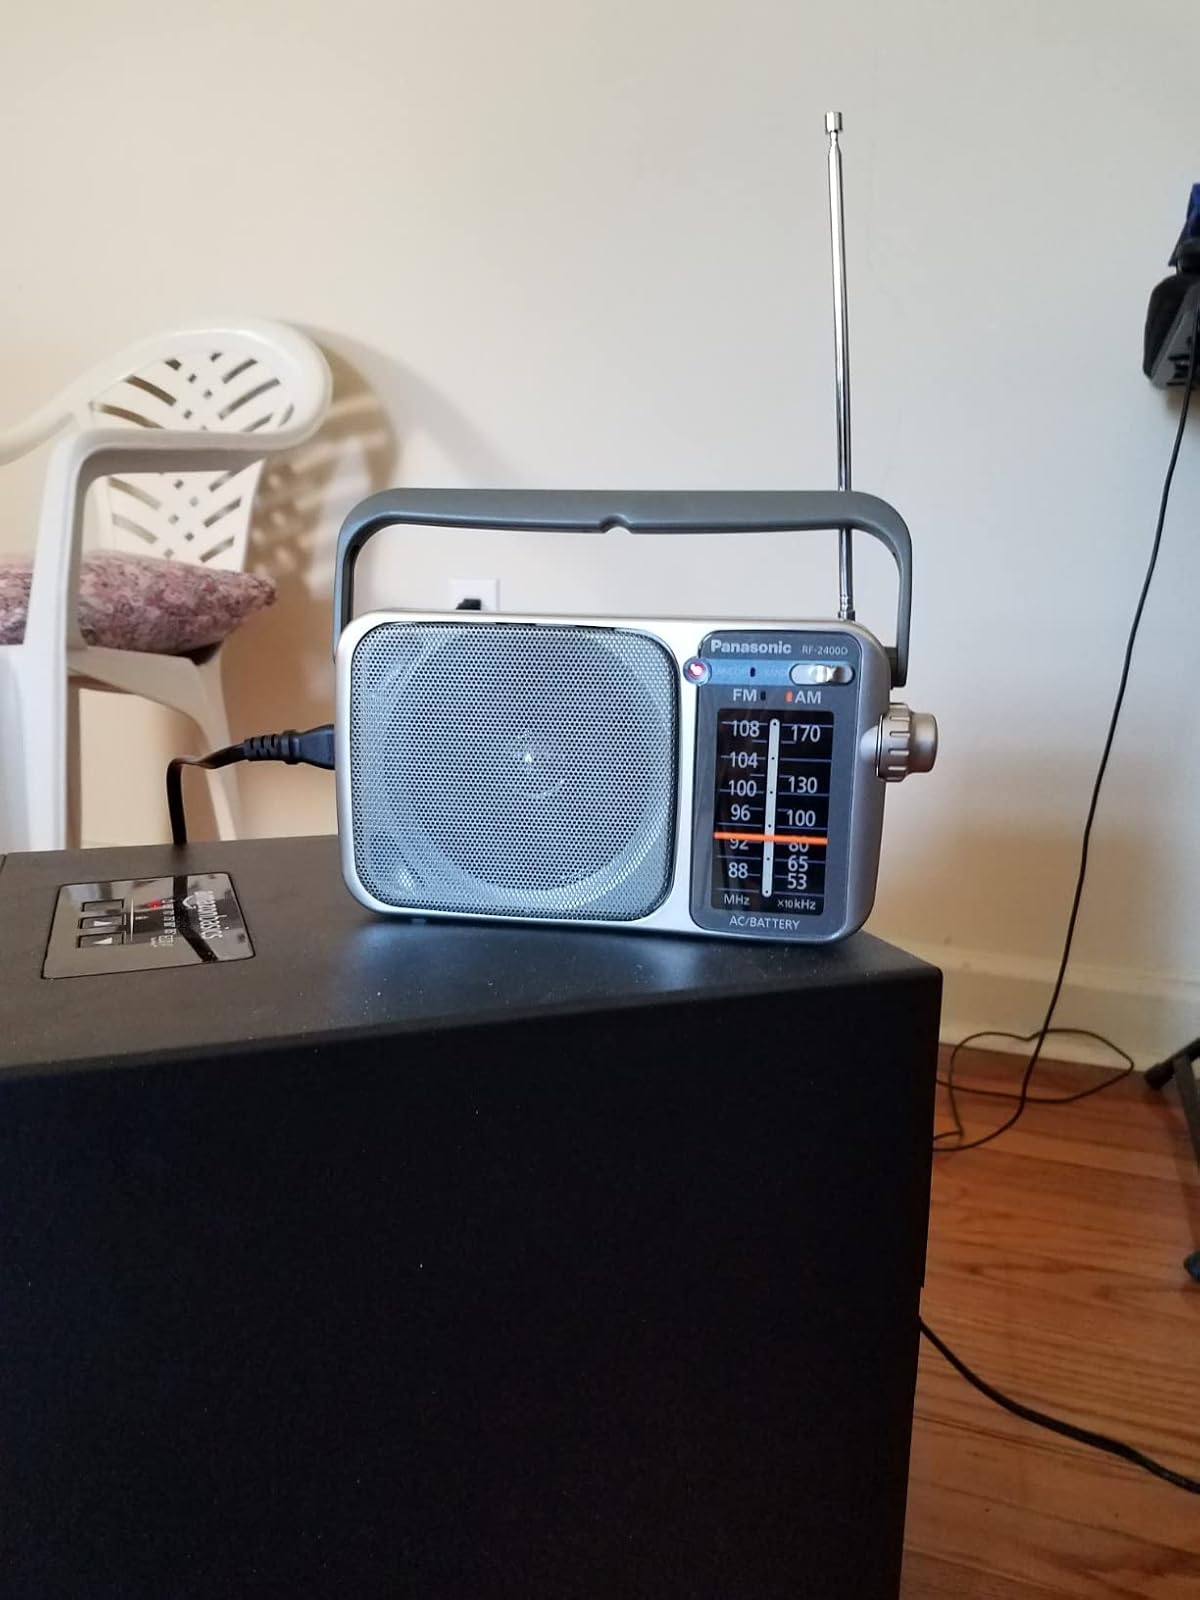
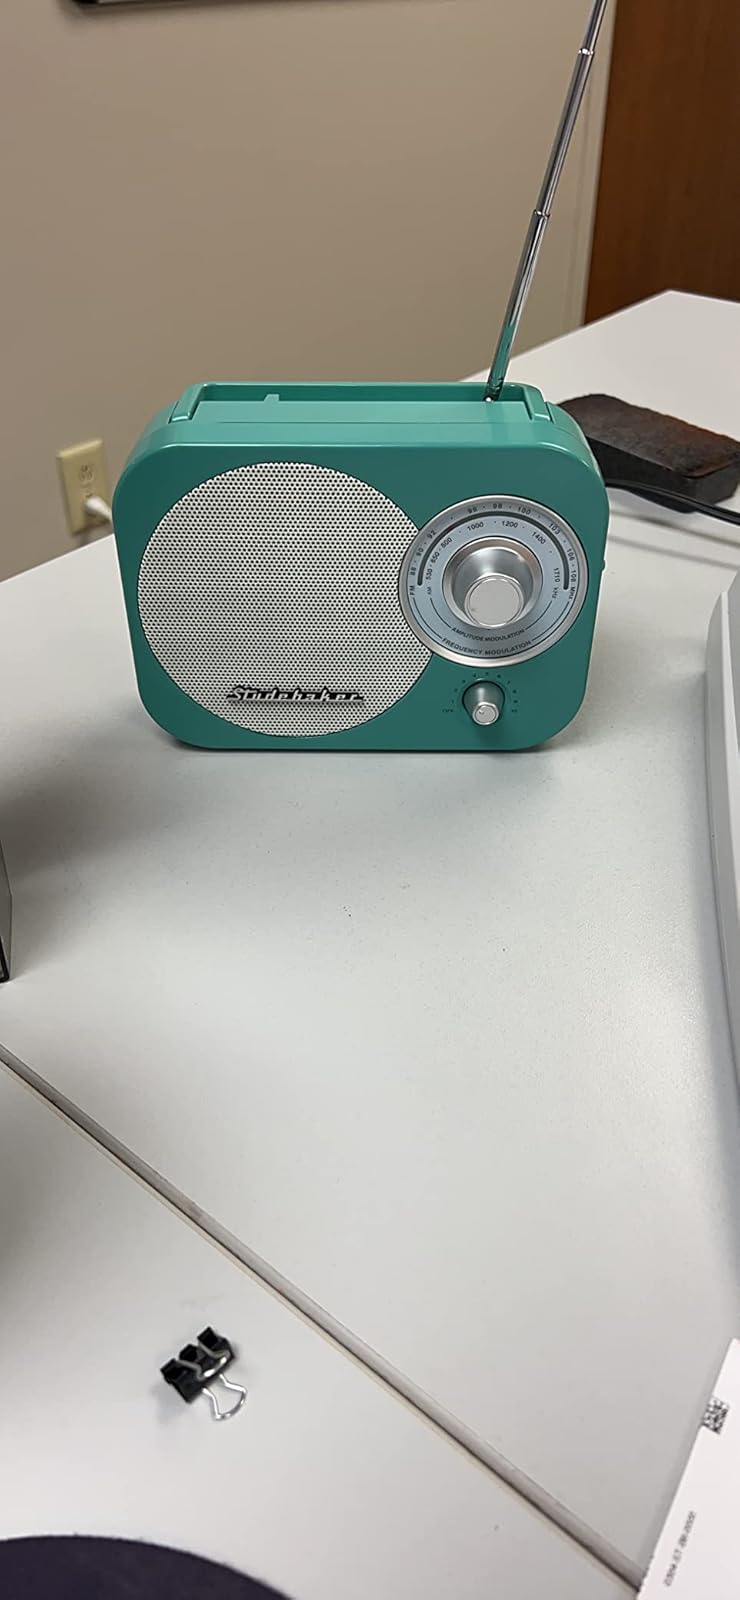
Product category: radio
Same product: no